Ride 'Em Cowboy (1942 film)

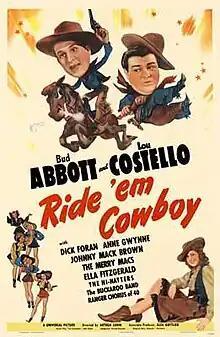
Theatrical Poster

Ride 'Em Cowboy is a 1942 film starring the comedy team of Abbott and Costello, Dick Foran, Anne Gwynne, Johnny Mack Brown, Ella Fitzgerald (in her first film appearance), Samuel S. Hinds, Douglas Dumbrille, Morris Ankrum, and directed by Arthur Lubin. The film focuses on Abbott and Costello as they play the role of two peanut vendors on the run from their boss. Despite their lack of knowledge in the trade, they get jobs as cowboys on a dude ranch. The film is set in the West.